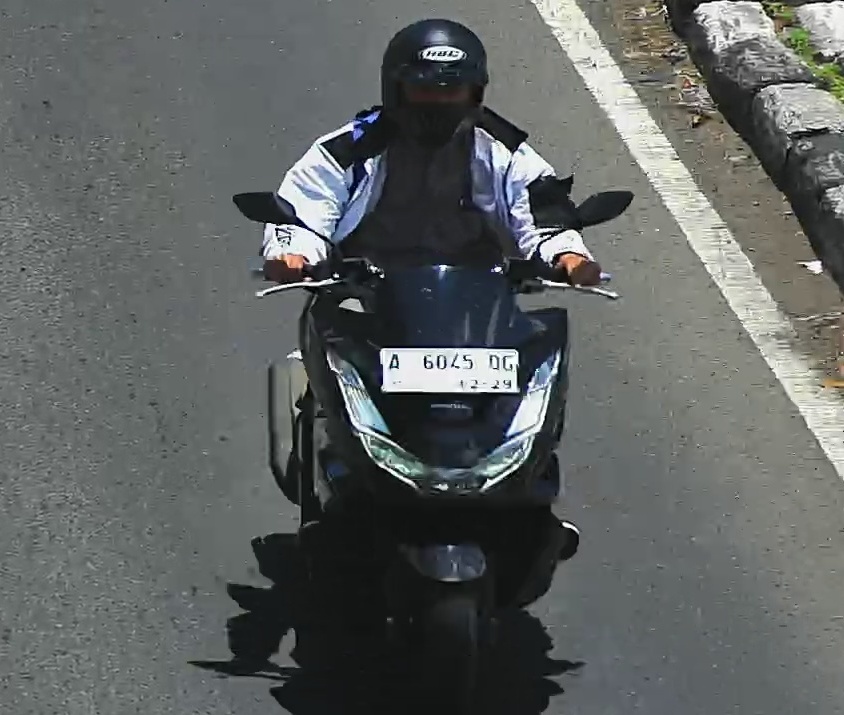
person-with-helmet: 1
person-without-helmet: 0